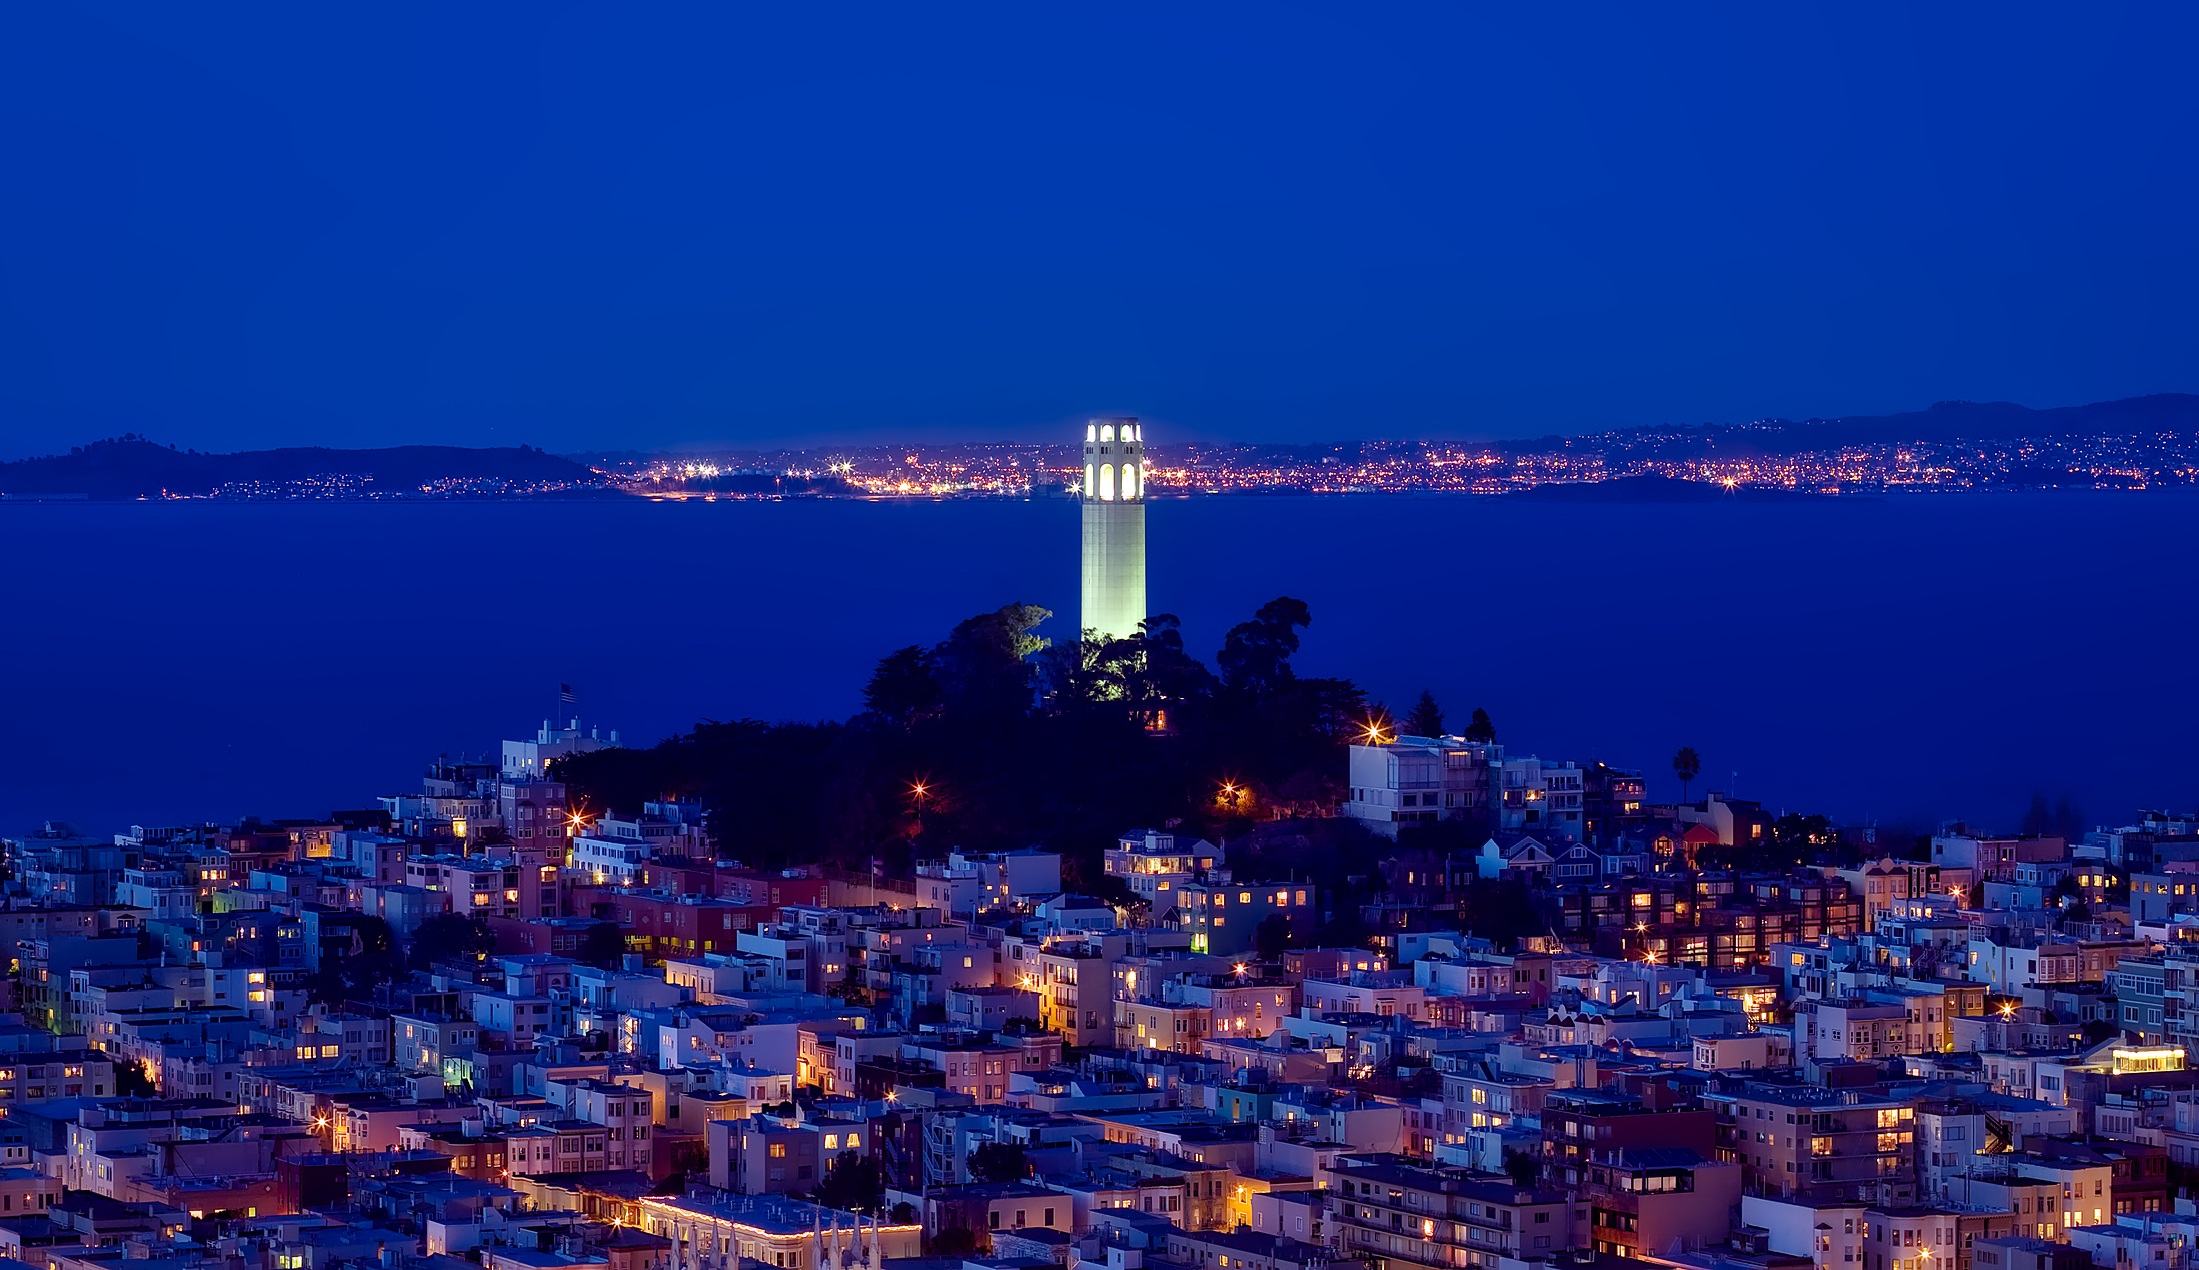
water, horizon, sky, skyline, night, house, city, skyscraper, urban, cityscape, panorama, san francisco, dusk, evening, tower, bay, landmark, harbor, glow, historic, tourism, california, hdr, lights, nighttime, apartments, attractions, metropolis, aerial photography, coit tower, human settlement, metropolitan area